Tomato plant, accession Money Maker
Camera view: tilt-top (135 deg); turntable rotation: 90 degrees
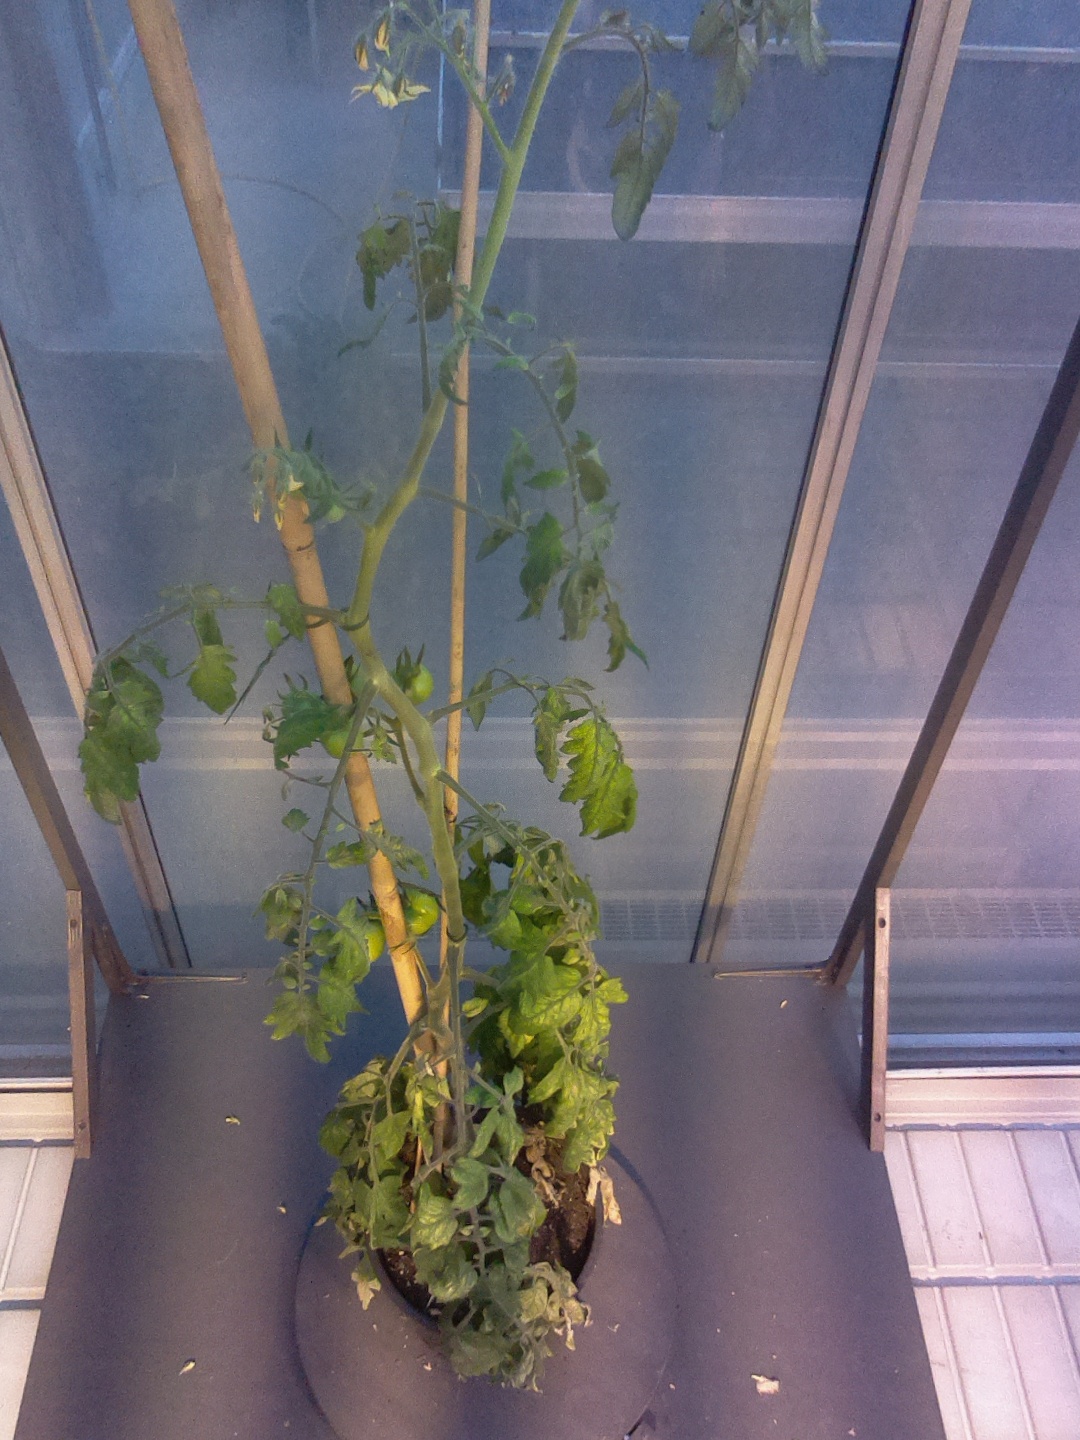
BBCH growth stage 74: 40%-50% of final fruit size